Woodland Courts

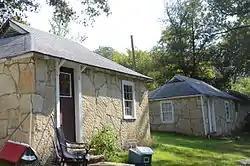

Woodland Courts is a collection of tourist cabins in Hardy, Arkansas. They are located along Dawson Street, between Echo Lane and Springwood Street. They are ten vernacular wood-frame structures finished in a fieldstone veneer, with a gable roof. They are generally oriented to face east, regardless of their position with respect to the street. They were built c. 1938, and are the oldest surviving tourist facilities in Hardy, which had become a noted regional tourist area by the early 20th century.